Rotherham (UK Parliament constituency)

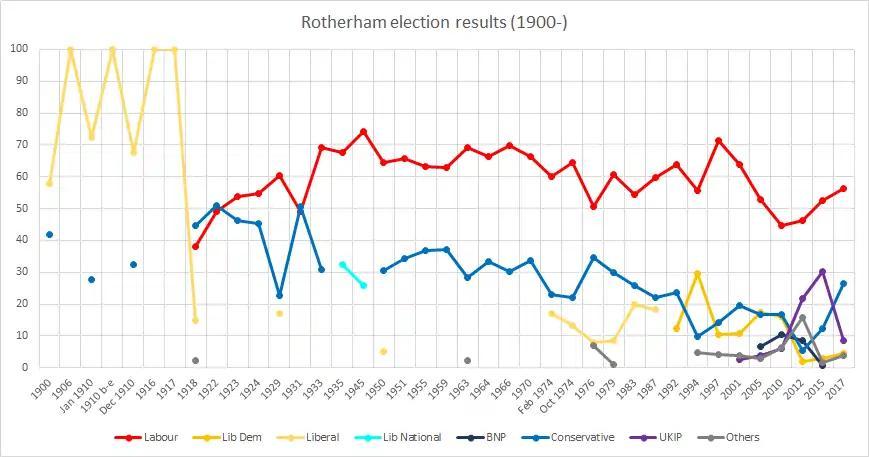
Rotherham historical election results

Laila Cunningham was originally selected as the Conservative candidate for the seat, but withdrew shortly before the nominations deadline. As the party did not field a replacement, it is the only seat in Great Britain, aside from the Speaker's seat of Chorley, in which no Conservative candidate was nominated.